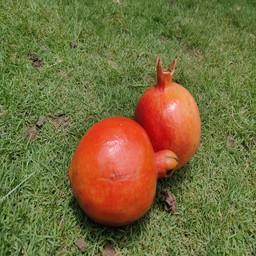
Fruit: Pomegranate
Quality: Good